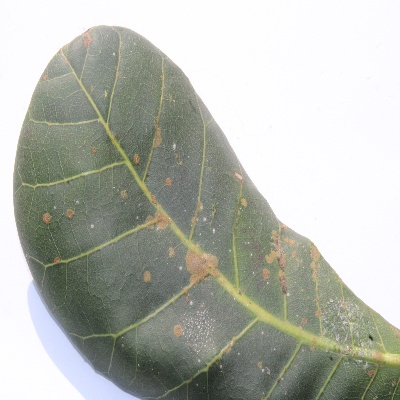
Crop: Cashew
Condition: red rust